Erik Karlsson

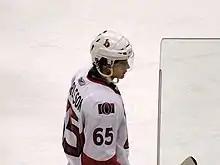
Karlsson with the Ottawa Senators in November 2009

In September 2009, Karlsson attended the Senators' training camp ahead of the 2009–10 season. On 29 September 2009, the Senators announced that Karlsson had made the team's NHL roster. Karlsson made his NHL debut on 3 October, against the New York Rangers, and recorded his first NHL point, an assist. After struggling in nine regular season games with Ottawa, he was assigned to the team's American Hockey League (AHL) affiliate, the Binghamton Senators. On 27 November 2009, exactly one month after being sent down, Karlsson was recalled from Binghamton. He would score his first NHL goal against the Minnesota Wild's Niklas Bäckström in a 4–1 win for Ottawa on 19 December 2009, and would remain in the NHL for the remainder of the season and play in all of Ottawa's 2010 Stanley Cup playoff games.